Antelope jackrabbit

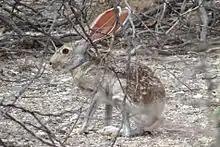
"Lepus alleni" in Saguaro National Park

In the United States, the antelope jackrabbit is found in parts of Arizona and states like Chihuahua, Nayarit, Sinaloa and Sonora in Northwestern Mexico. Compared to the other hare species present in North America, the antelope jackrabbit's range is limited. This species does not inhabit areas further east than the sky islands in Arizona and the Sierra Madre Occidental in Mexico. It also does not radiate west of Florence, Arizona. As of July 2017 it had been spotted and photographed by a National Park Ranger in the Lake Mead National Recreation Area in Nevada.